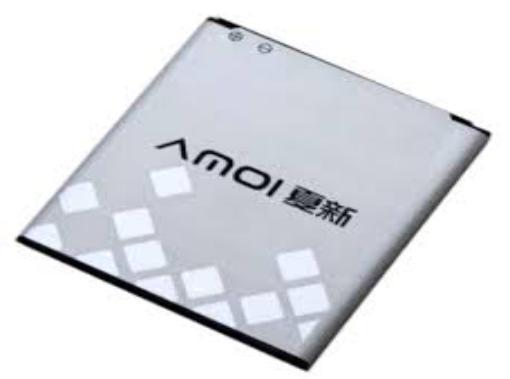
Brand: Amoi
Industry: Electronic